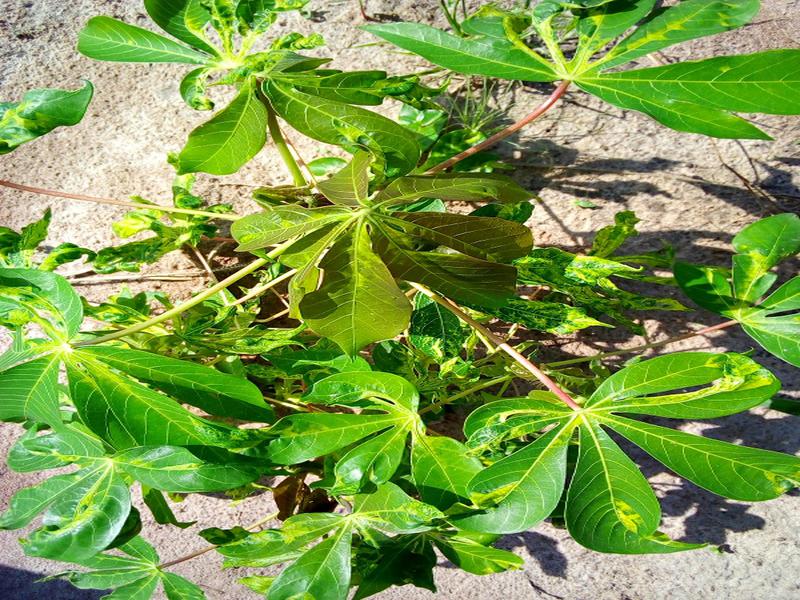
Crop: cassava
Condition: mosaic_disease